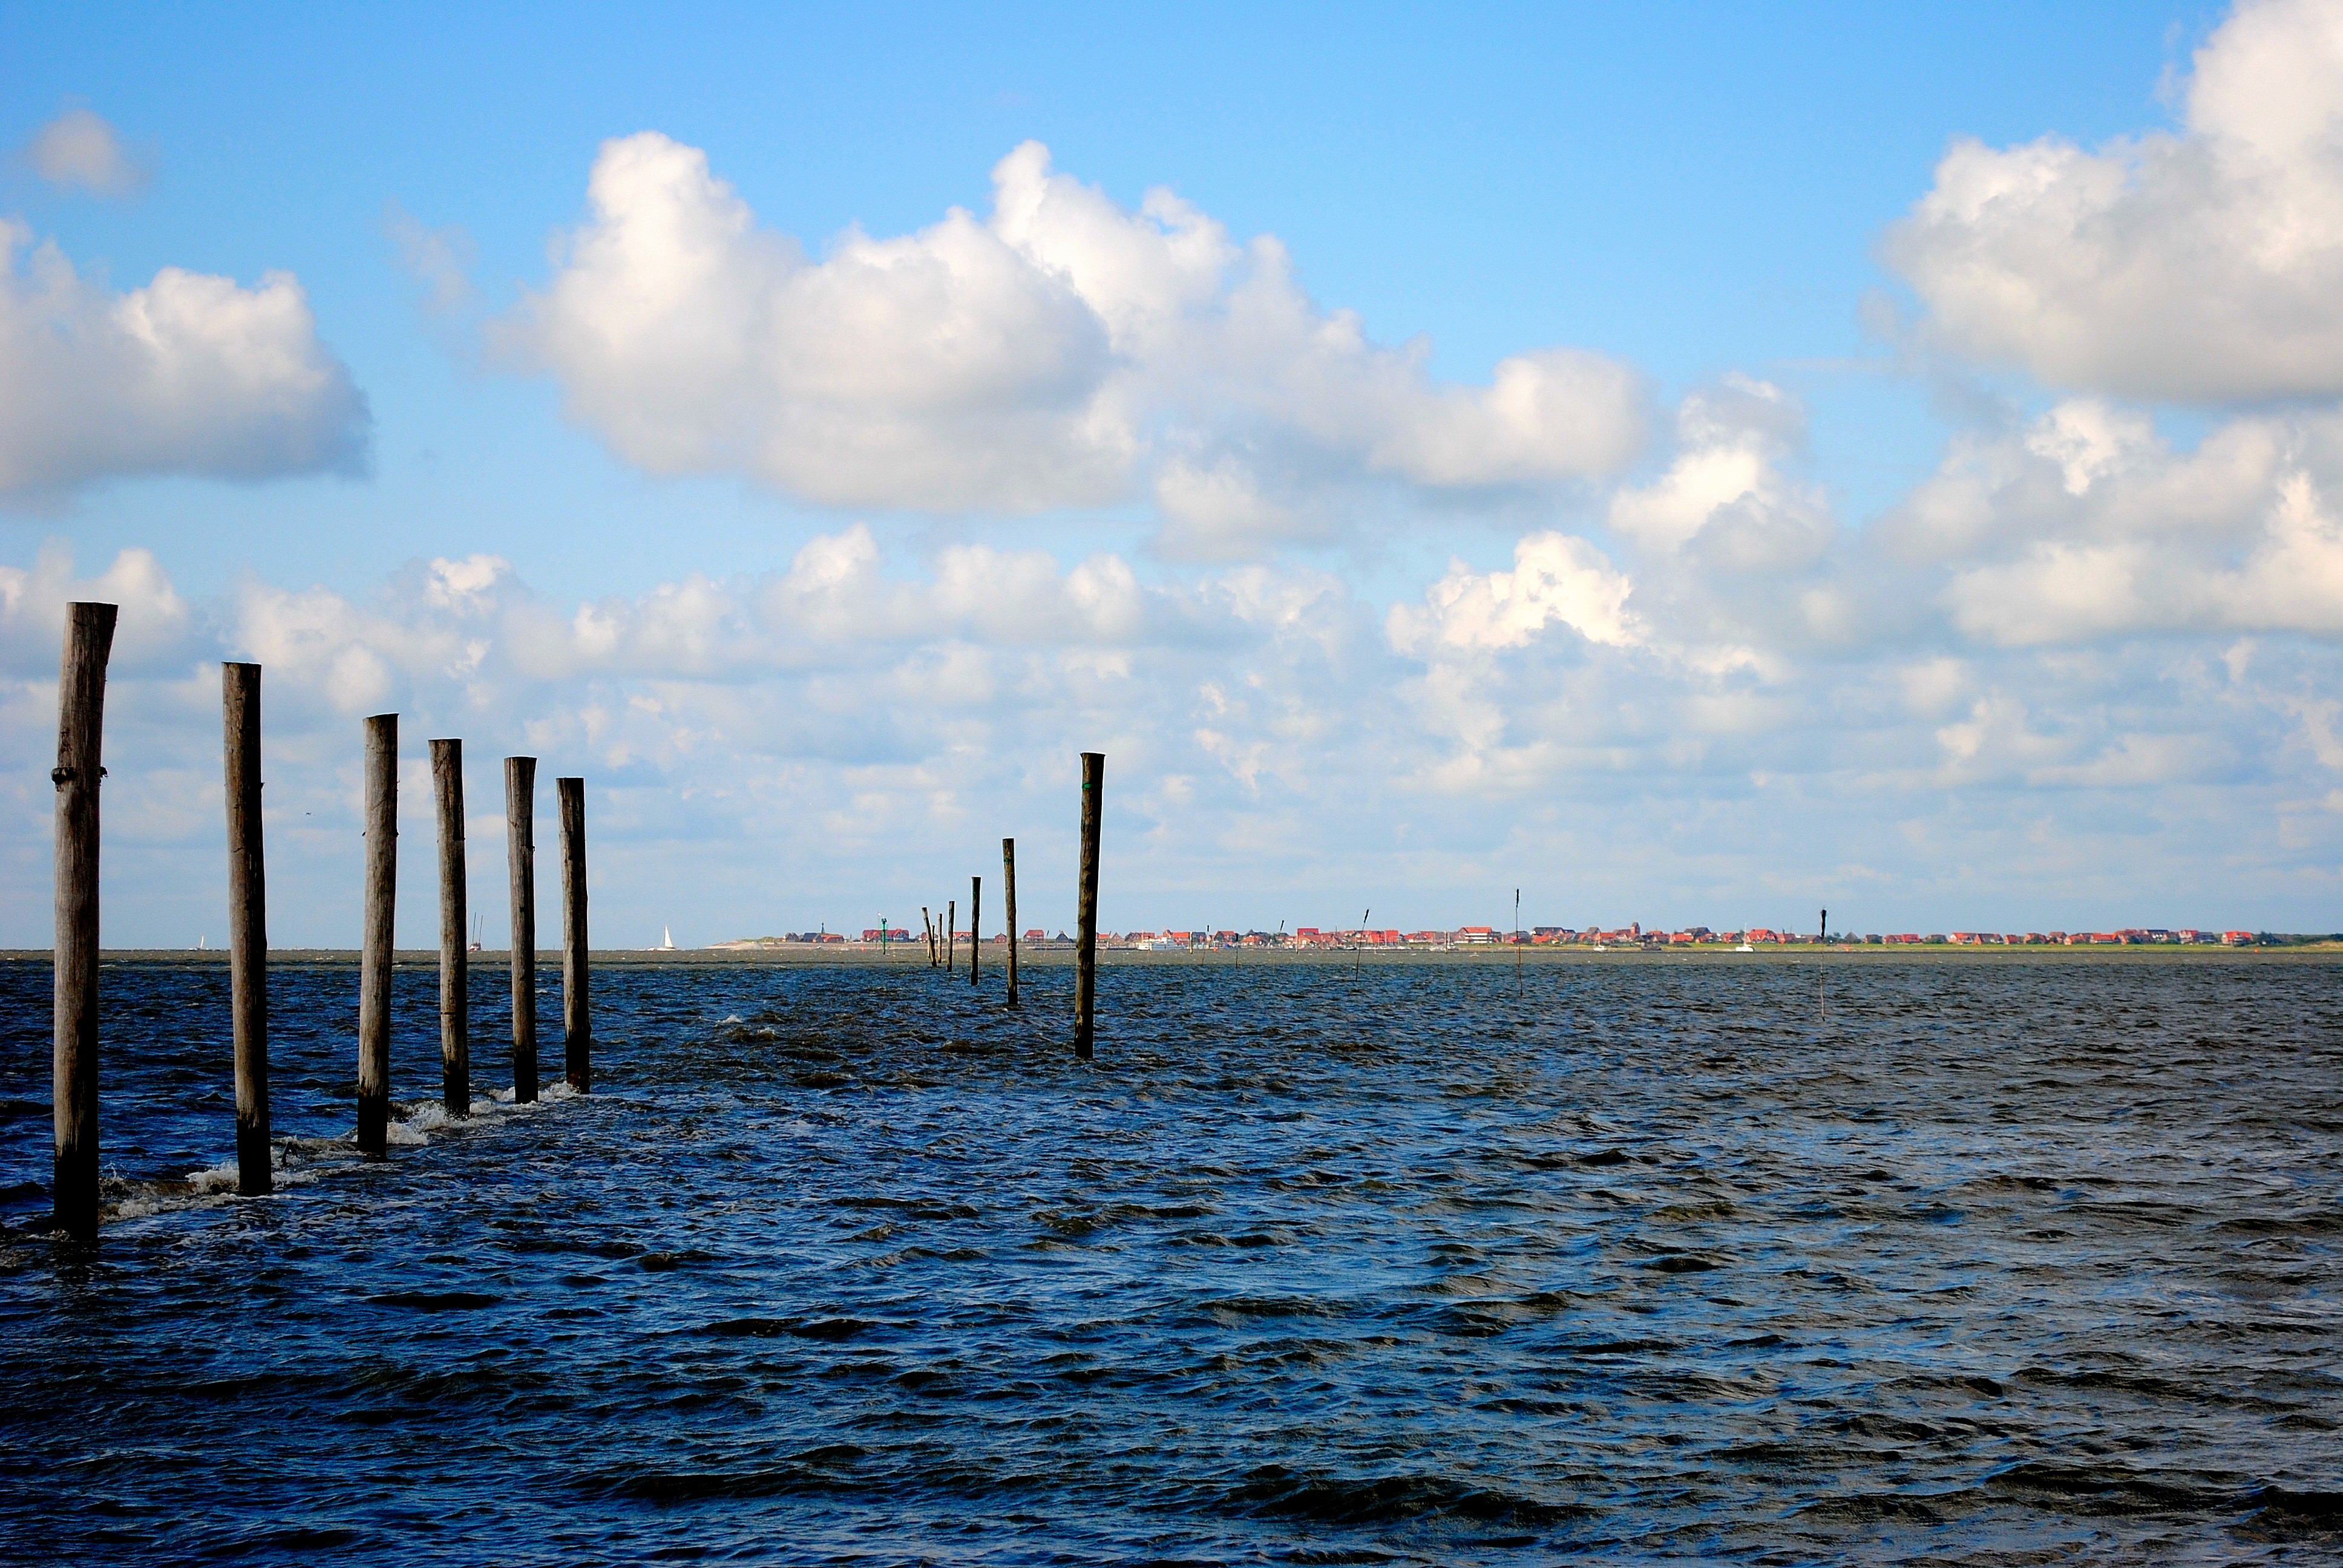
beach, sea, coast, water, ocean, horizon, dock, cloud, sky, shore, wave, wind, pier, dusk, evening, vehicle, tower, bay, body of water, clouds, north sea